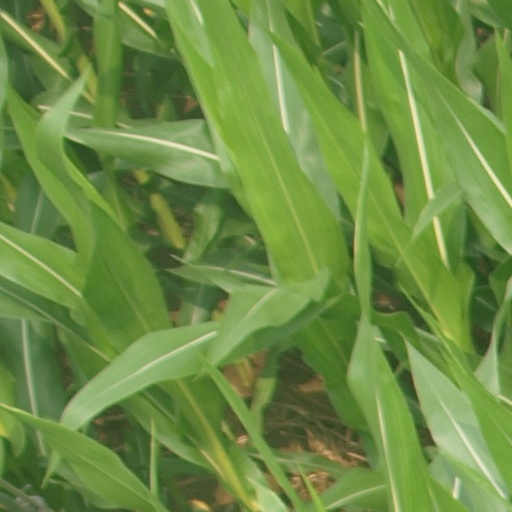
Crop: maize; corn